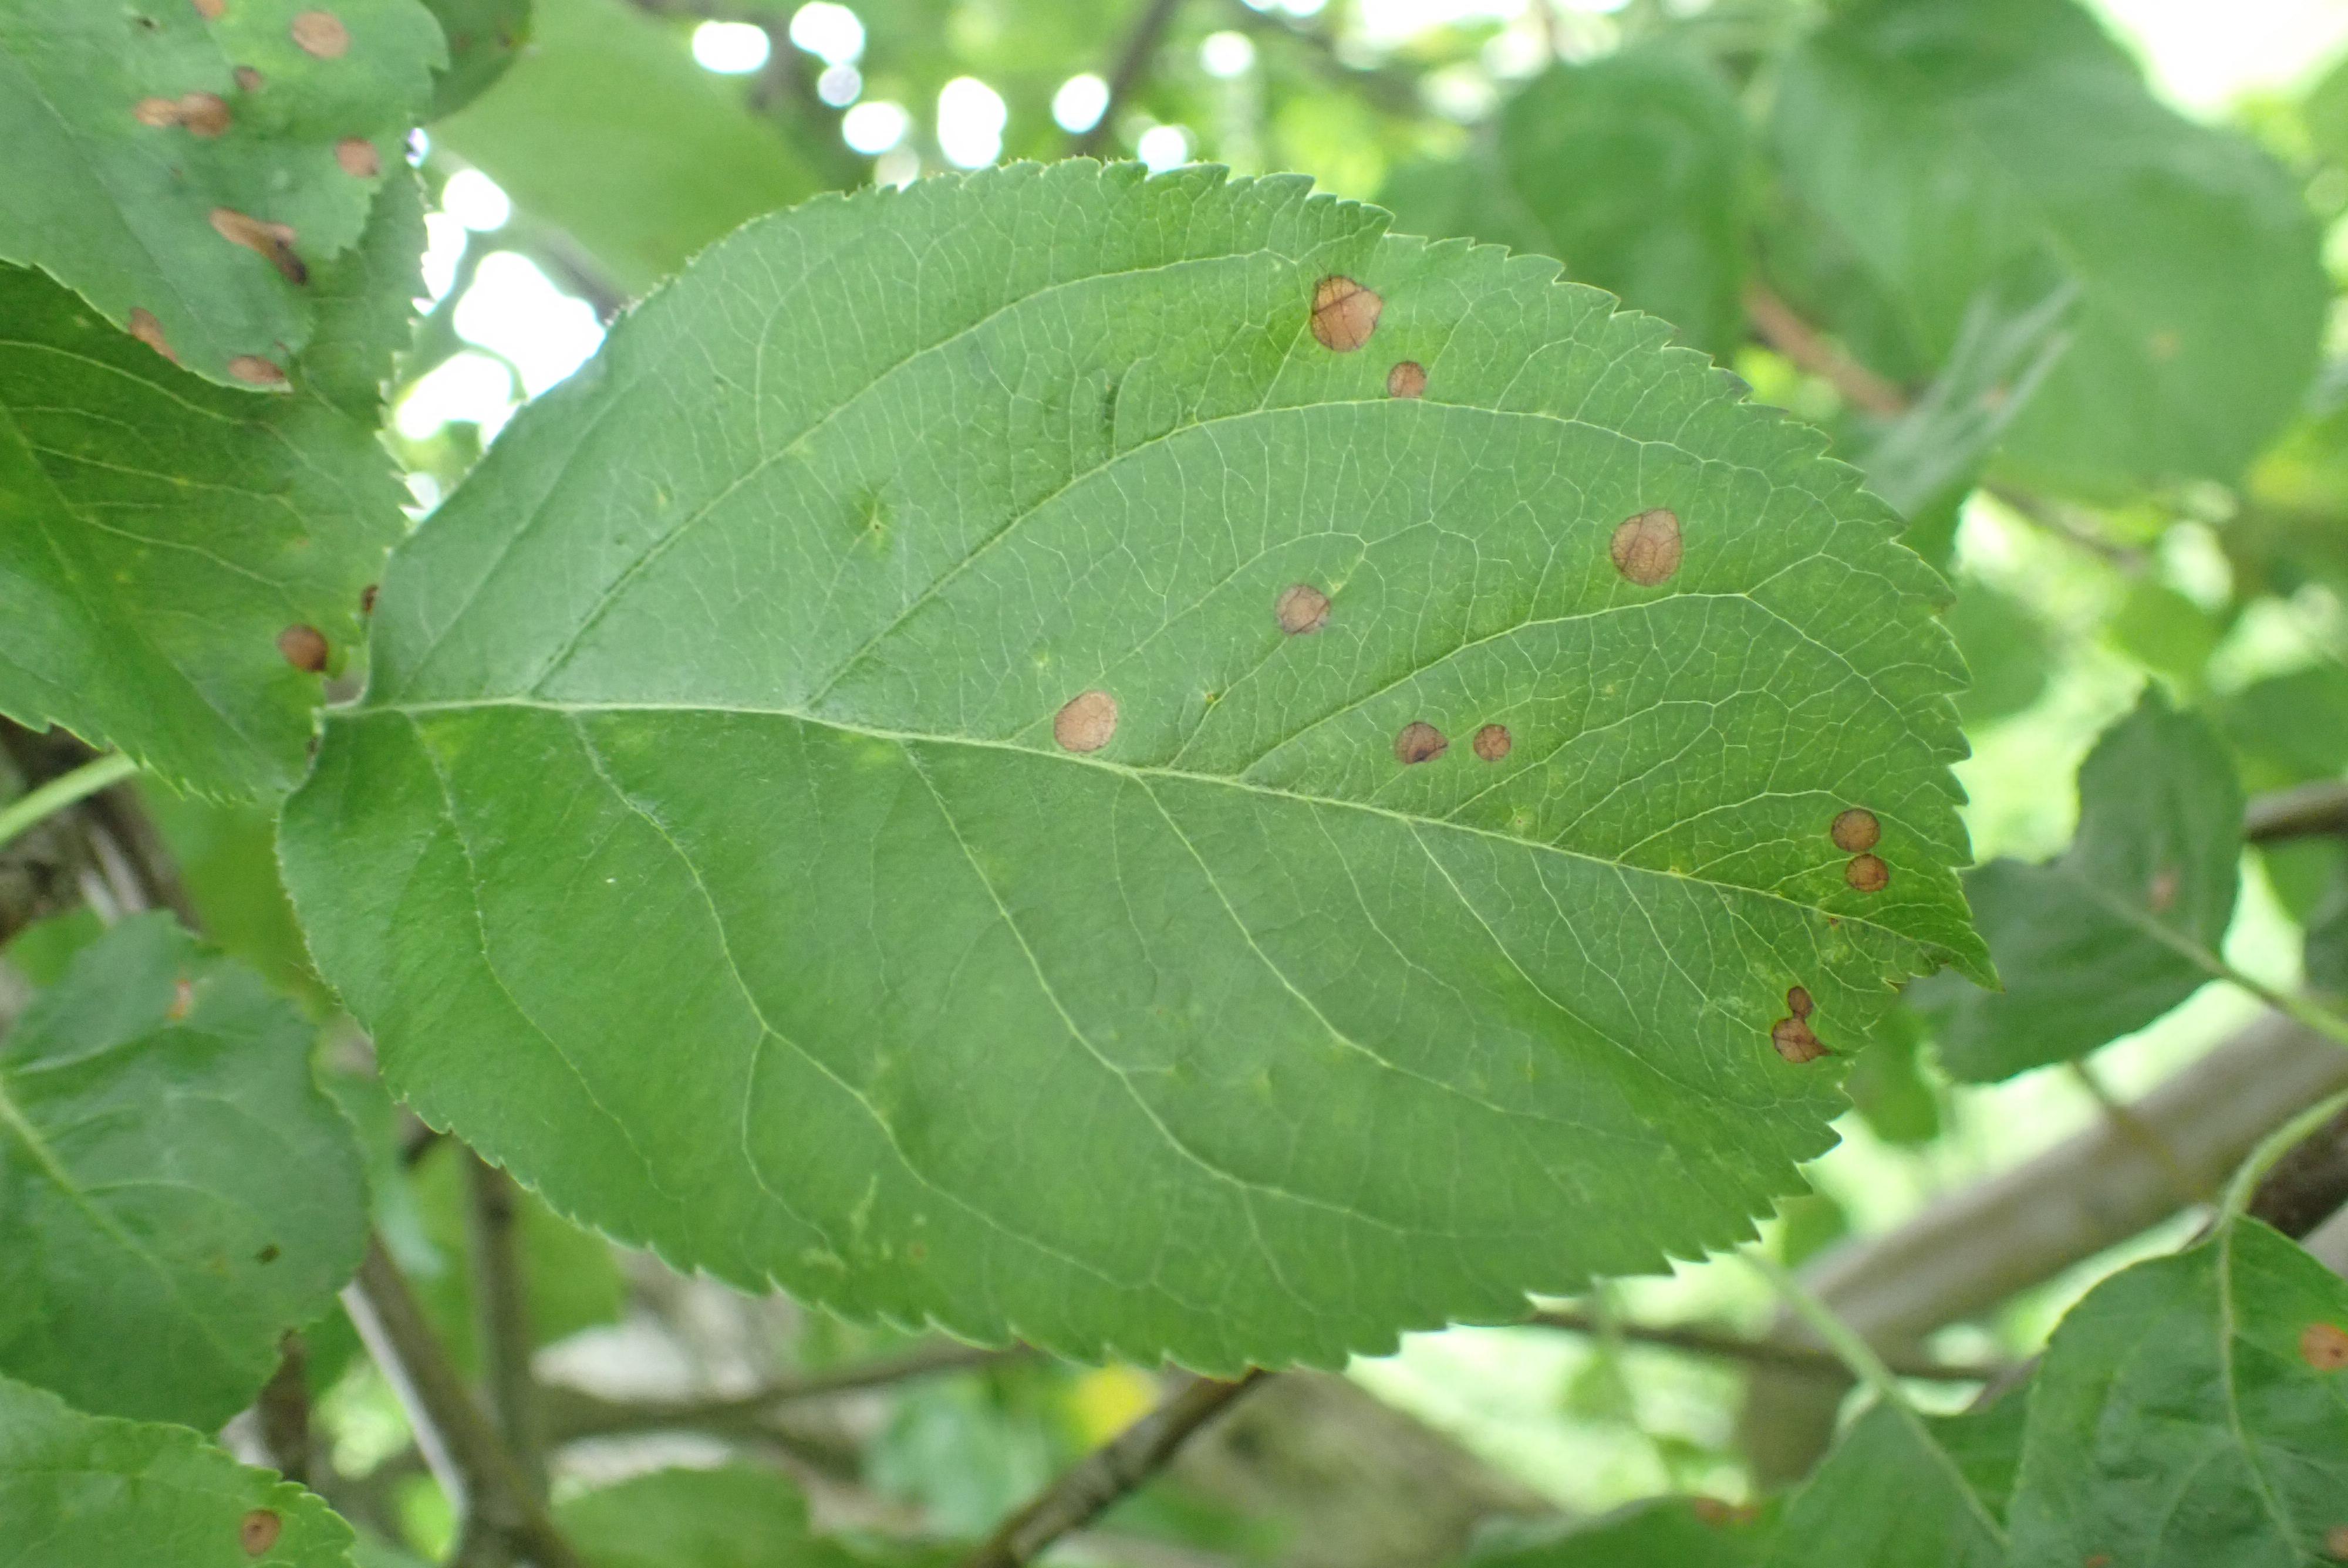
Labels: frog_eye_leaf_spot